Princess Alexandra of Anhalt

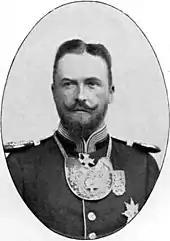
Alexandra's husband, Prince Sizzo

In the late 1880s false rumours of an engagement between Prince Albert Victor of Wales and Princess Alexandra emerged when in fact the couple had never even met.